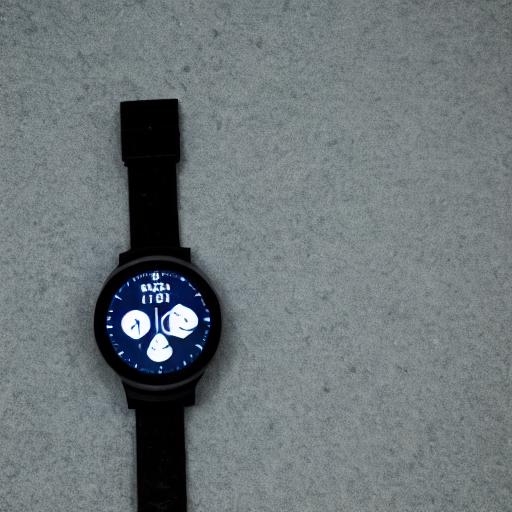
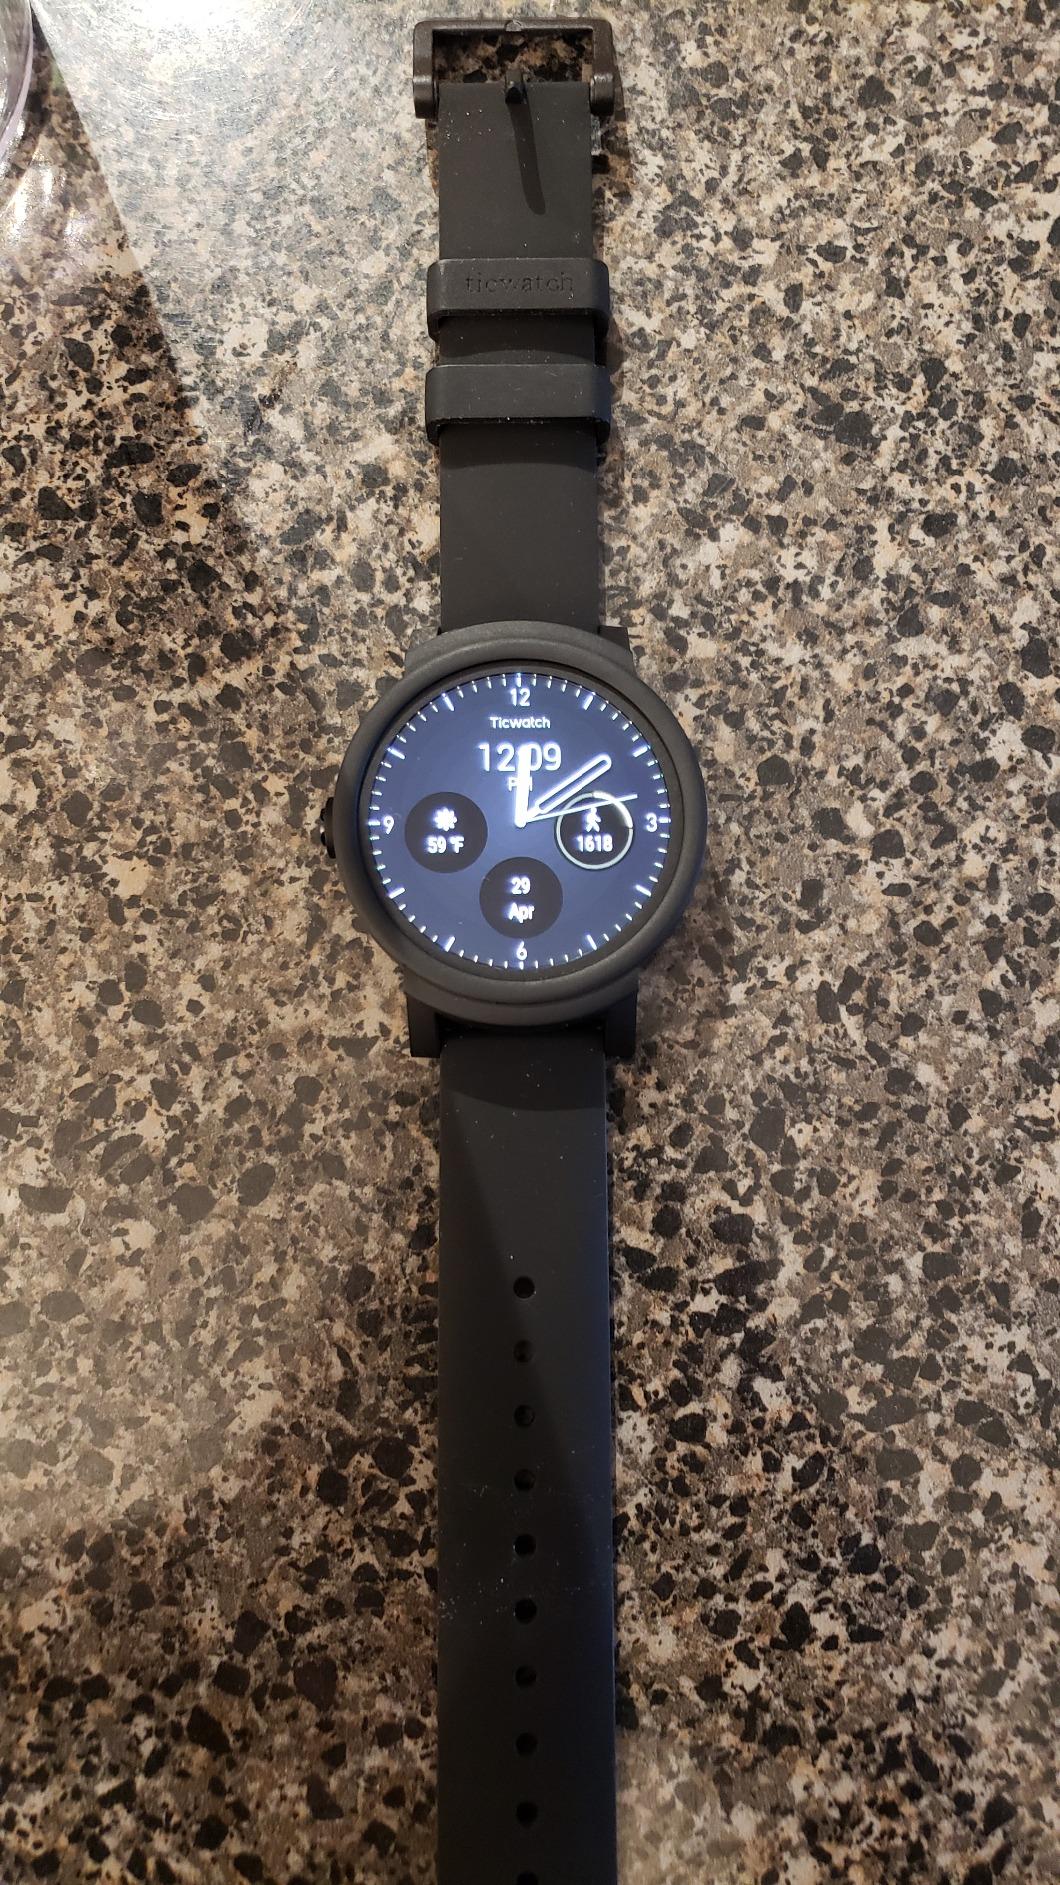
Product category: smartwatch
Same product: no